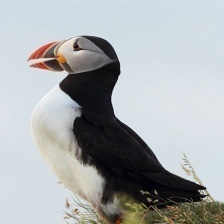
Species: PUFFIN
Scientific name: FRATERCULA